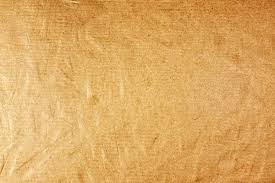
Label: cardboard